Military history of Italy during World War II

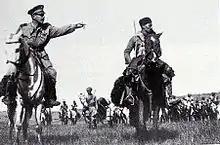
Amedeo Guillet with his Amhara cavalry.

One officer of Graziani wrote: "We're trying to fight this... as though it were a colonial war... this is a European war... fought with European weapons against a European enemy. We take too little account of this in building our stone forts... We are not fighting the Ethiopians now." (This was a reference to the Second Italo-Abyssinian War where Italian forces had fought against a poorly equipped opponent.) Balbo had said "Our light tanks, already old and armed only with machine guns, are completely out-classed. The machine guns of the British armoured cars pepper them with bullets which easily pierce their armour."